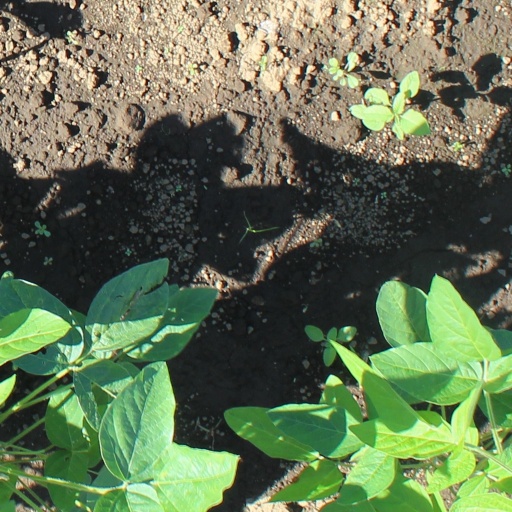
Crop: soybean